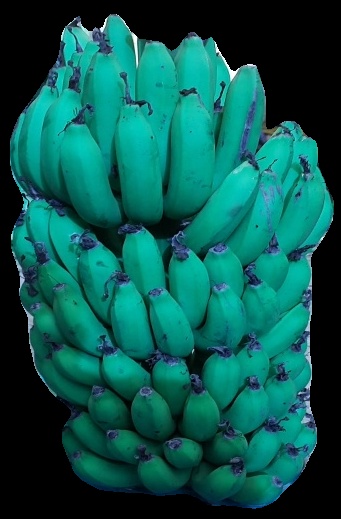
Variety: pachbale
Grade: grade2